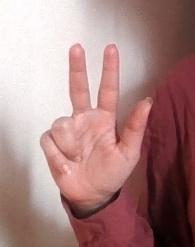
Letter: al